Ring chromosome 22

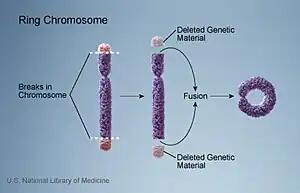
Formation of a ring chromosome

Ring chromosome 22 is caused by a ring chromosome, a form of chromosome mutation where the ends of a chromosome lose genetic material and attach to one another, forming a ring. Chromosome 22 is one of the acrocentric chromosomes, meaning the short arm is unusually small and lacks genes relevant to development; accordingly, the phenotype of ring chromosome 22 is caused only by the loss of genes in the long arm. The amount of genes lost in a deletion can vary significantly, with reports of the loss of anywhere between 0.15% and 21% of chromosome 22 in different symptomatic cases.